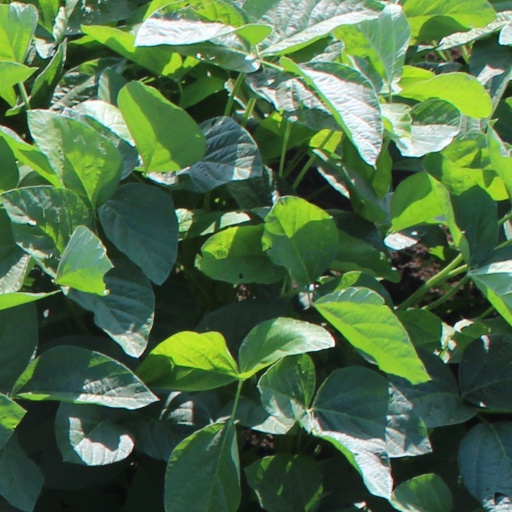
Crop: soybean